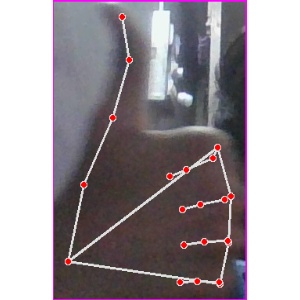
अक्षर: थ